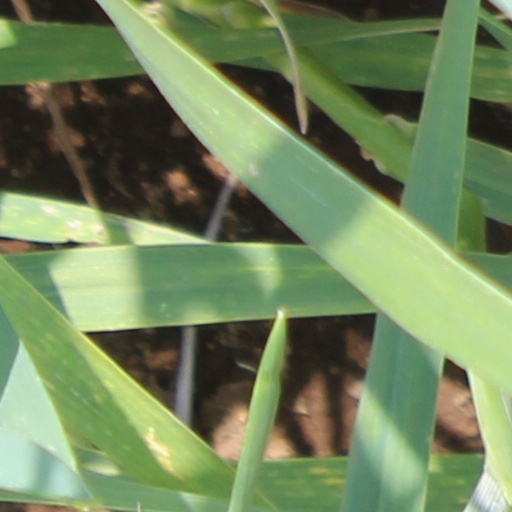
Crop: wheat